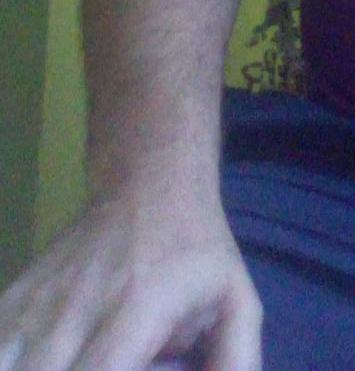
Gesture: no_gesture